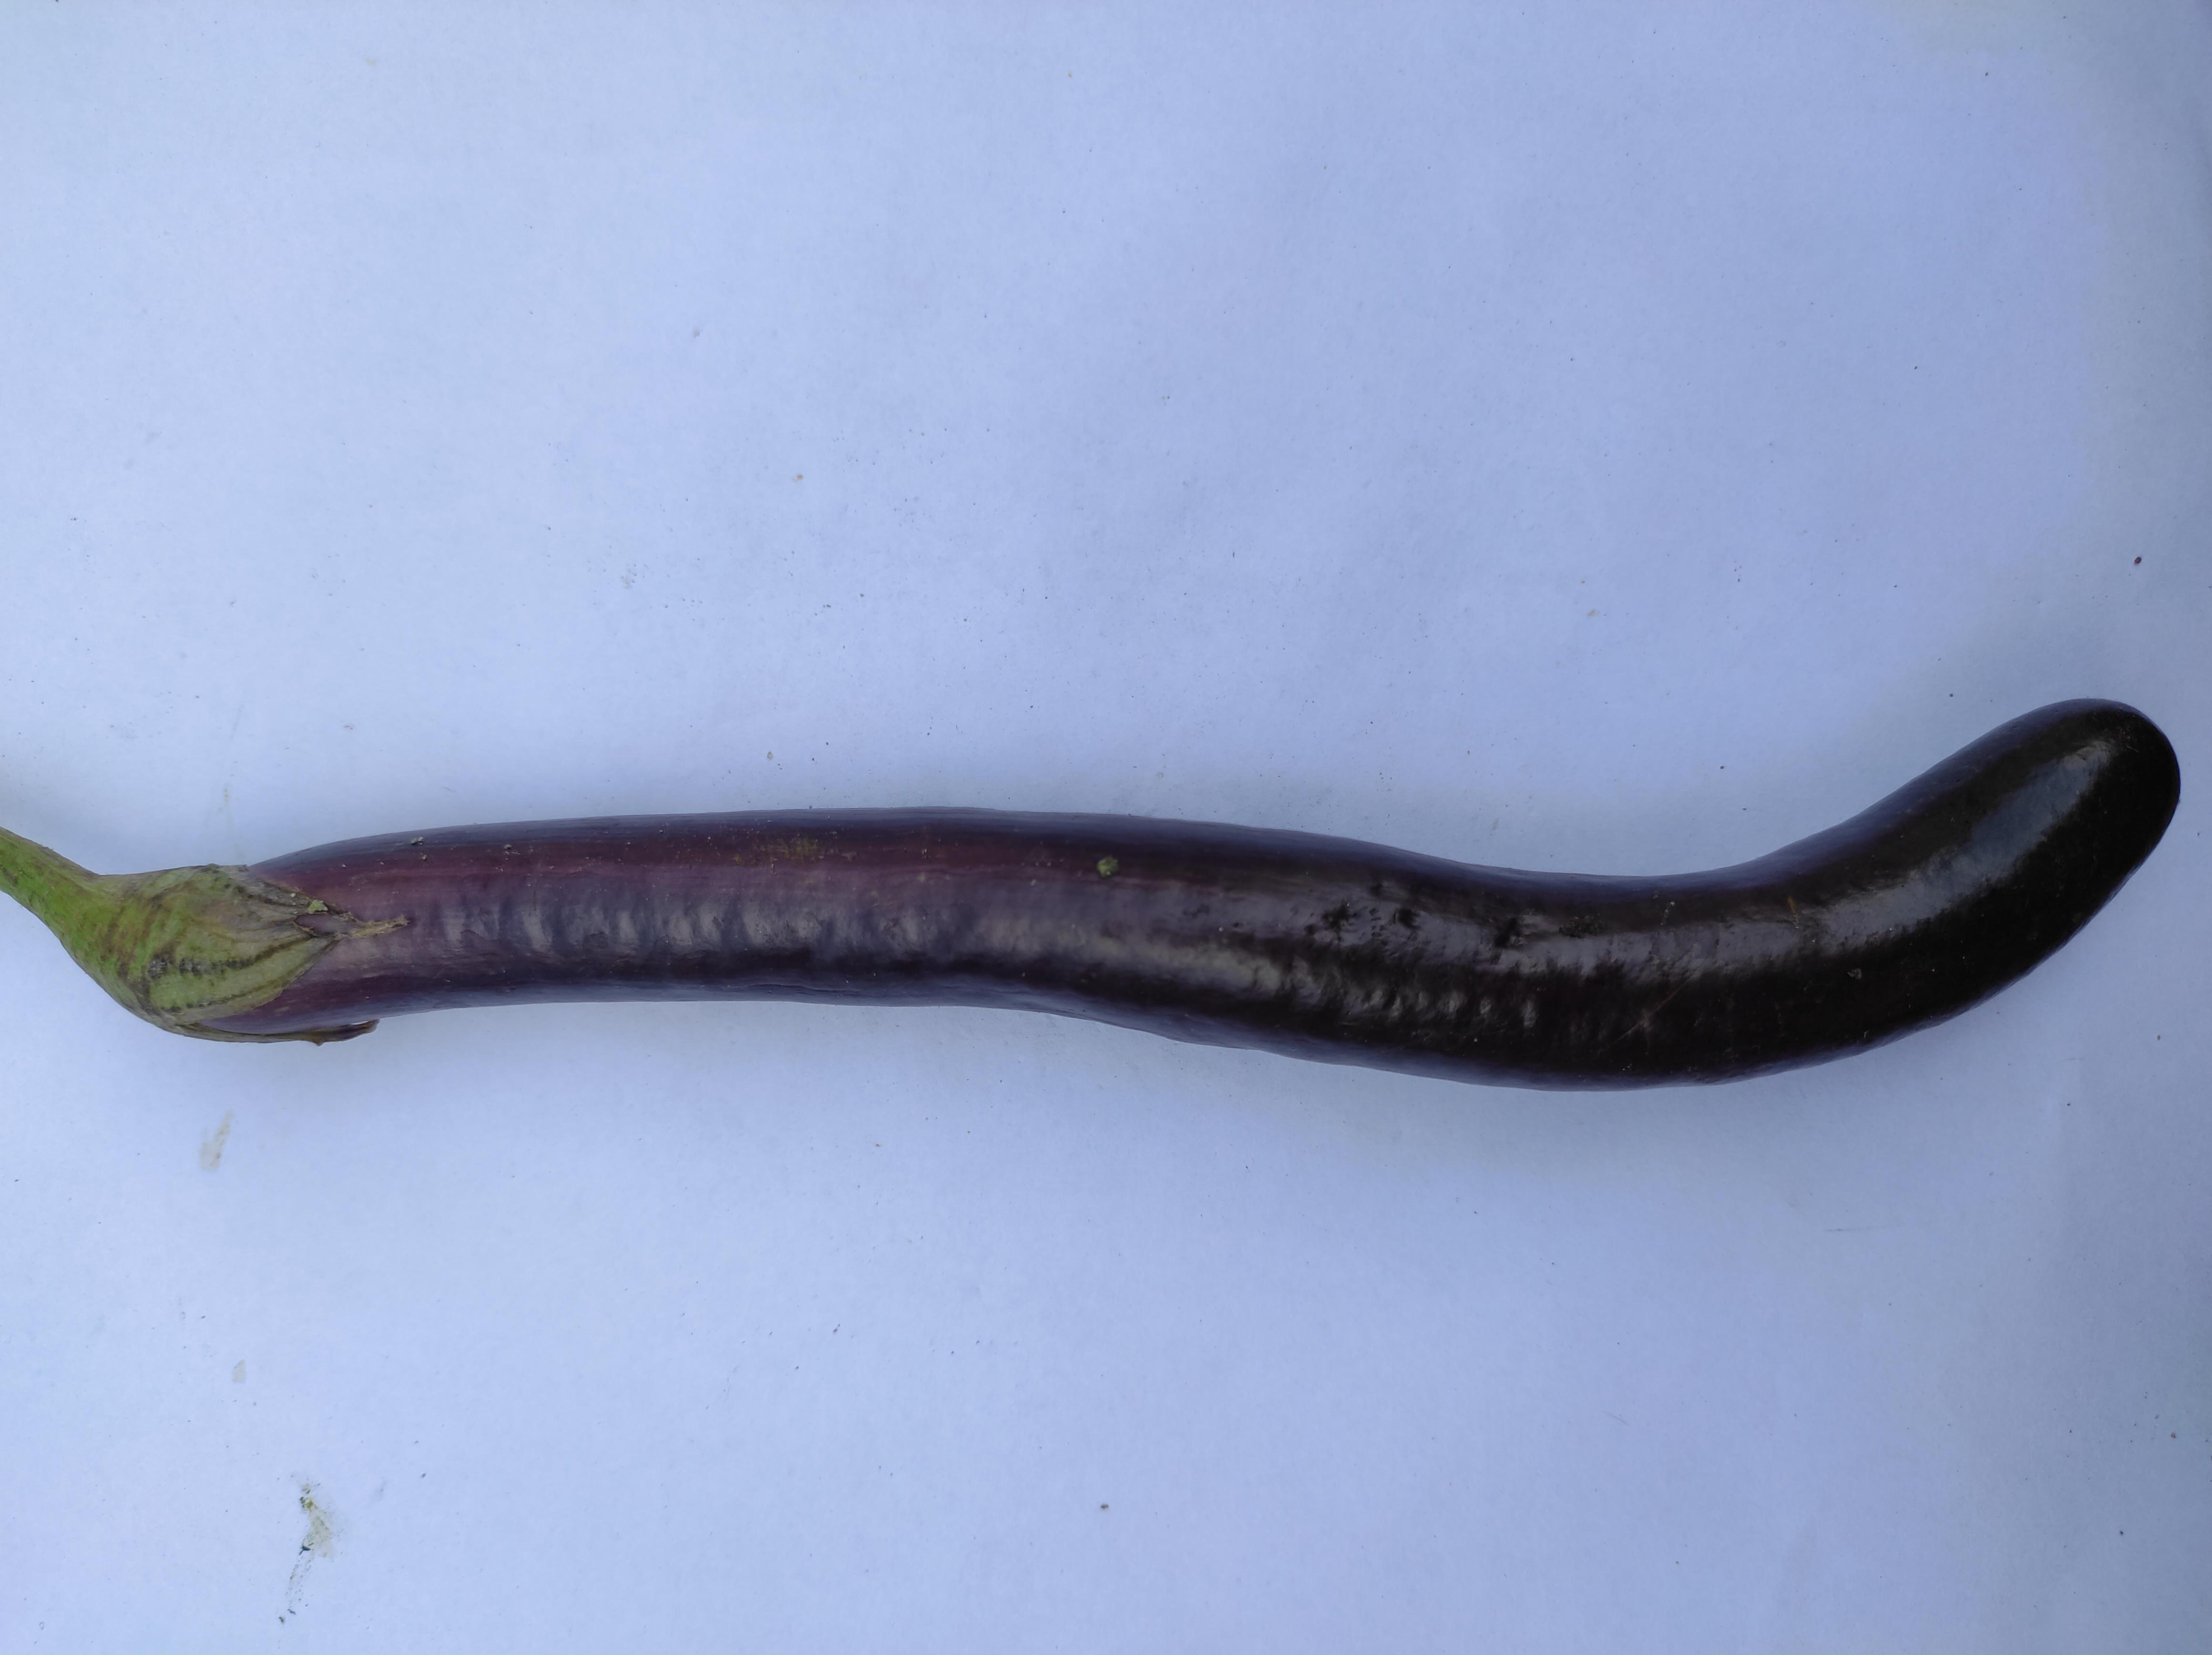
Label: Brinjal